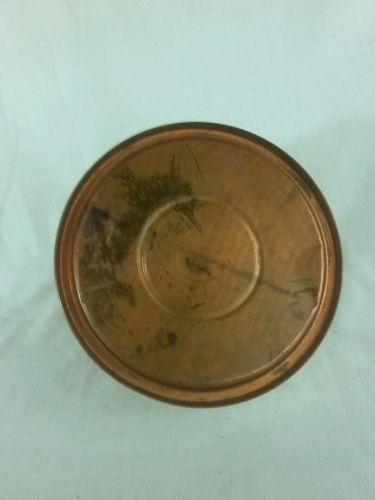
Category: kettle